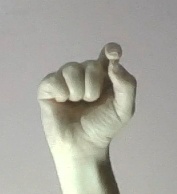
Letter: fa